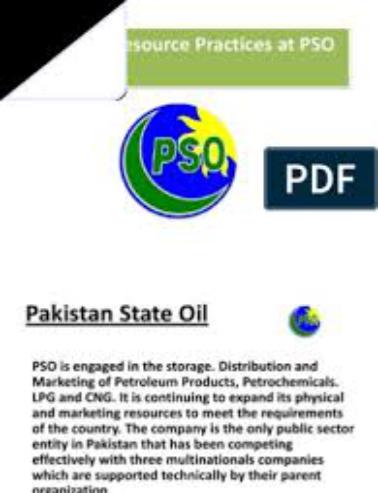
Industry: Transportation